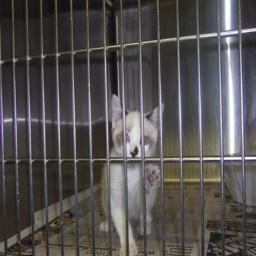
Animal: cats